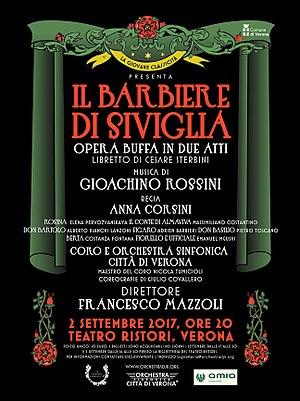
L'affiche du nouvel opéra, Le Barbier de Séville
Francesco Mazzoli, né à Vérone le 31 mai 1988, est un pianiste, claveciniste, chef d’orchestre et éditeur italien d'ouvrages musicaux. Il est directeur de l'orchestre symphonique Città di Verona.